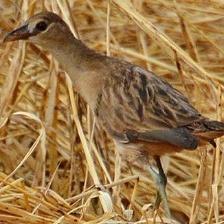
Species: WHITE BROWED CRAKE
Scientific name: AMAURORNIS CINEREA